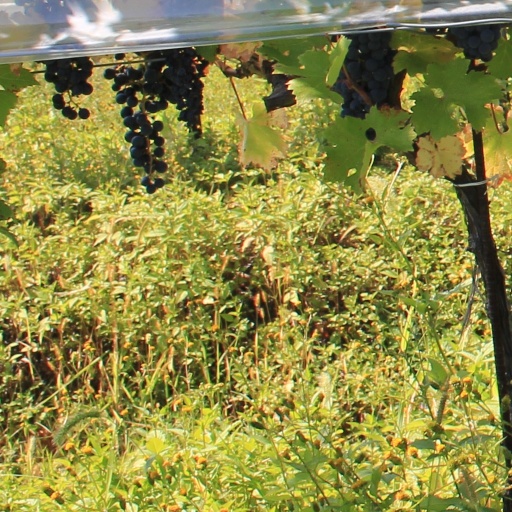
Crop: grape